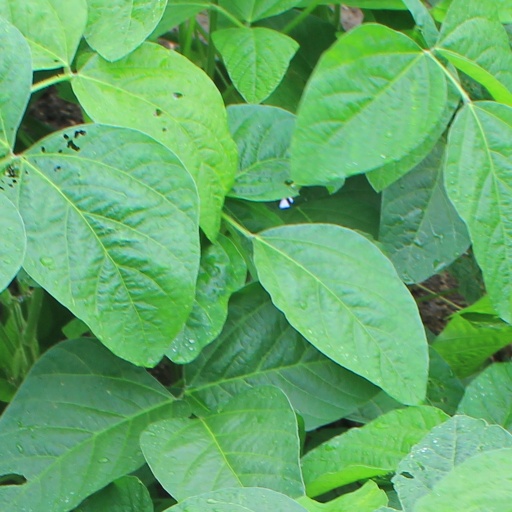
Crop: soybean